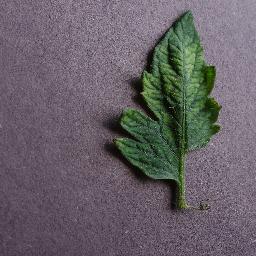
Label: Tomato___Tomato_mosaic_virus